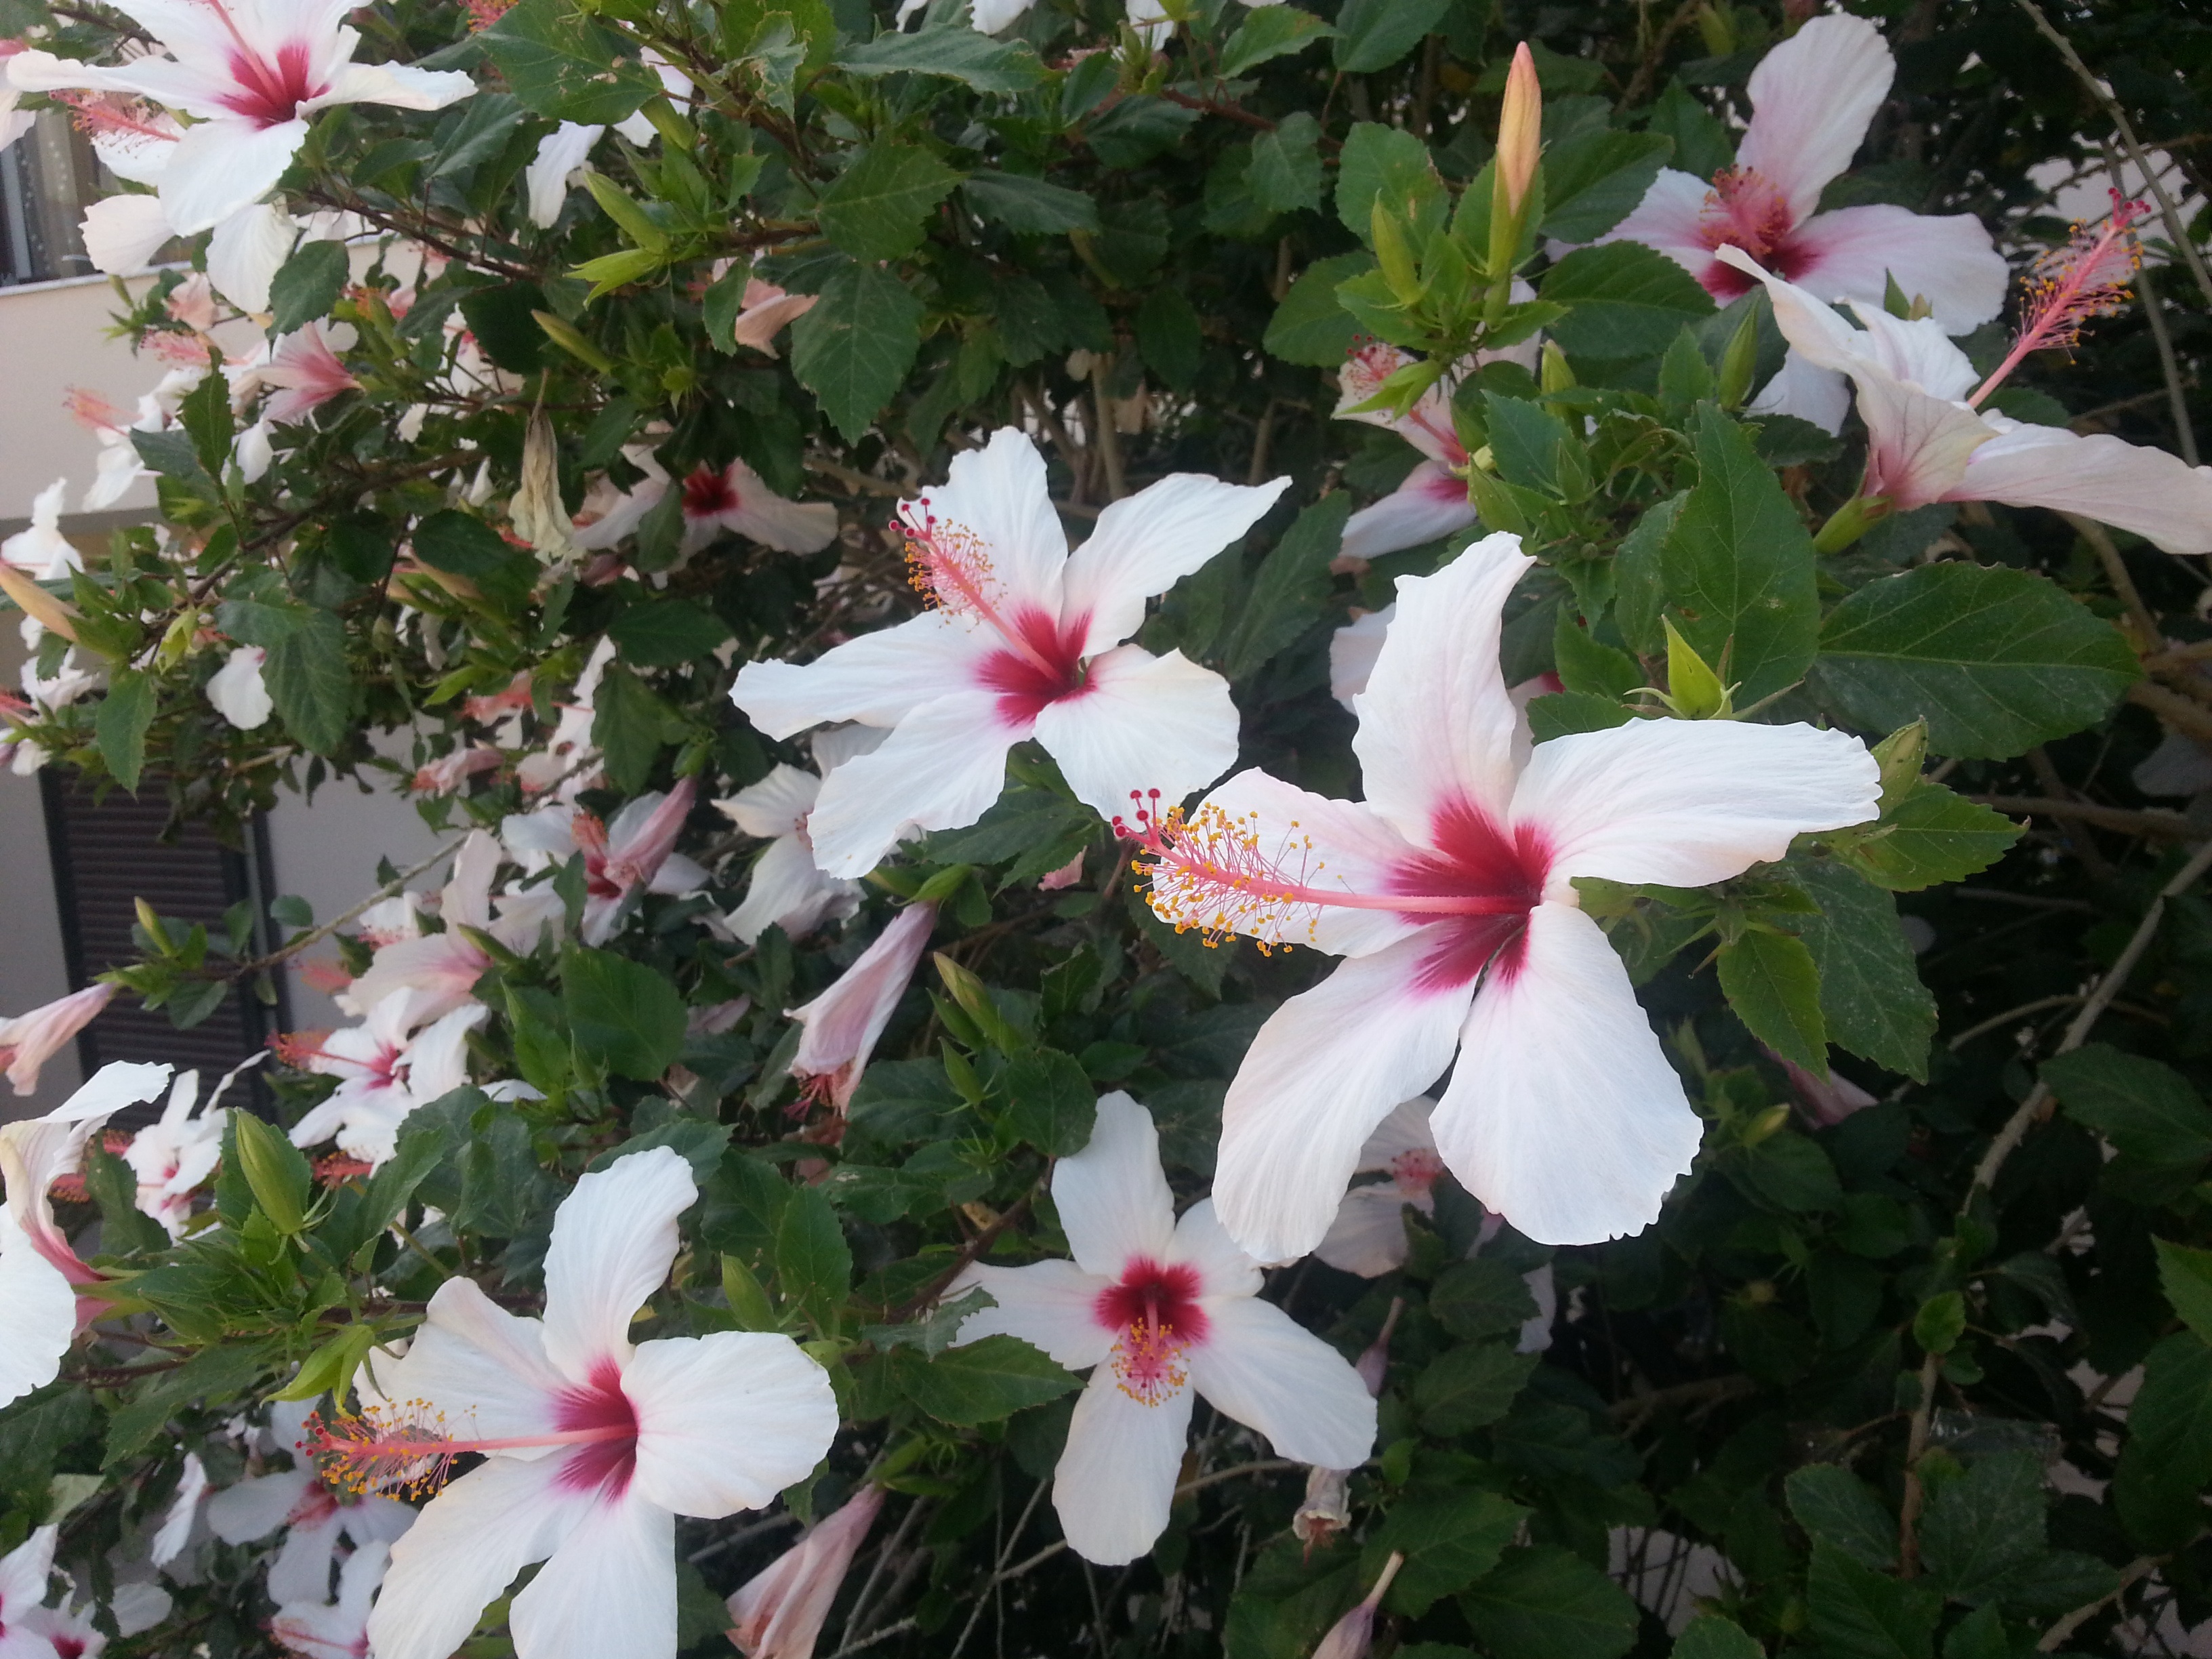
plant, flower, flowers, shrub, hibiscus, malvales, crete, hedge, flowering plant, flowers hedge, falasarna, city green, chinese hibiscus, land plant